Santokben Jadeja

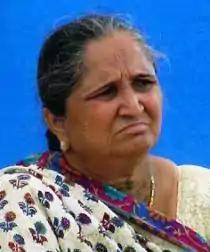
Santokben Jadeja

Santokben Jadeja was an criminal and politician from Gujarat. She was known popularly known as Godmother. Her area of operations have been in and around Porbandar. She was once a key player in the criminal operations of Porbandar. Santokben was charged with 14 murders and had 500 cases against her gang members. She served as a Member of the Legislative Assembly from Kutiyana from 1990 to 1995.